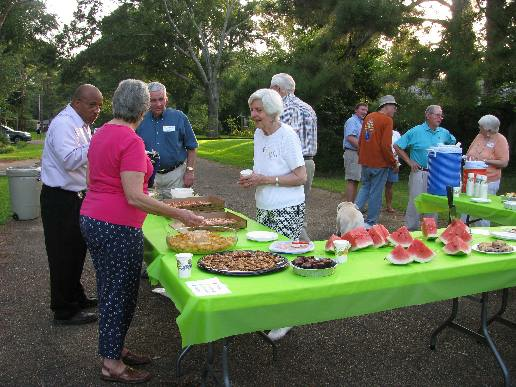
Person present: Yes